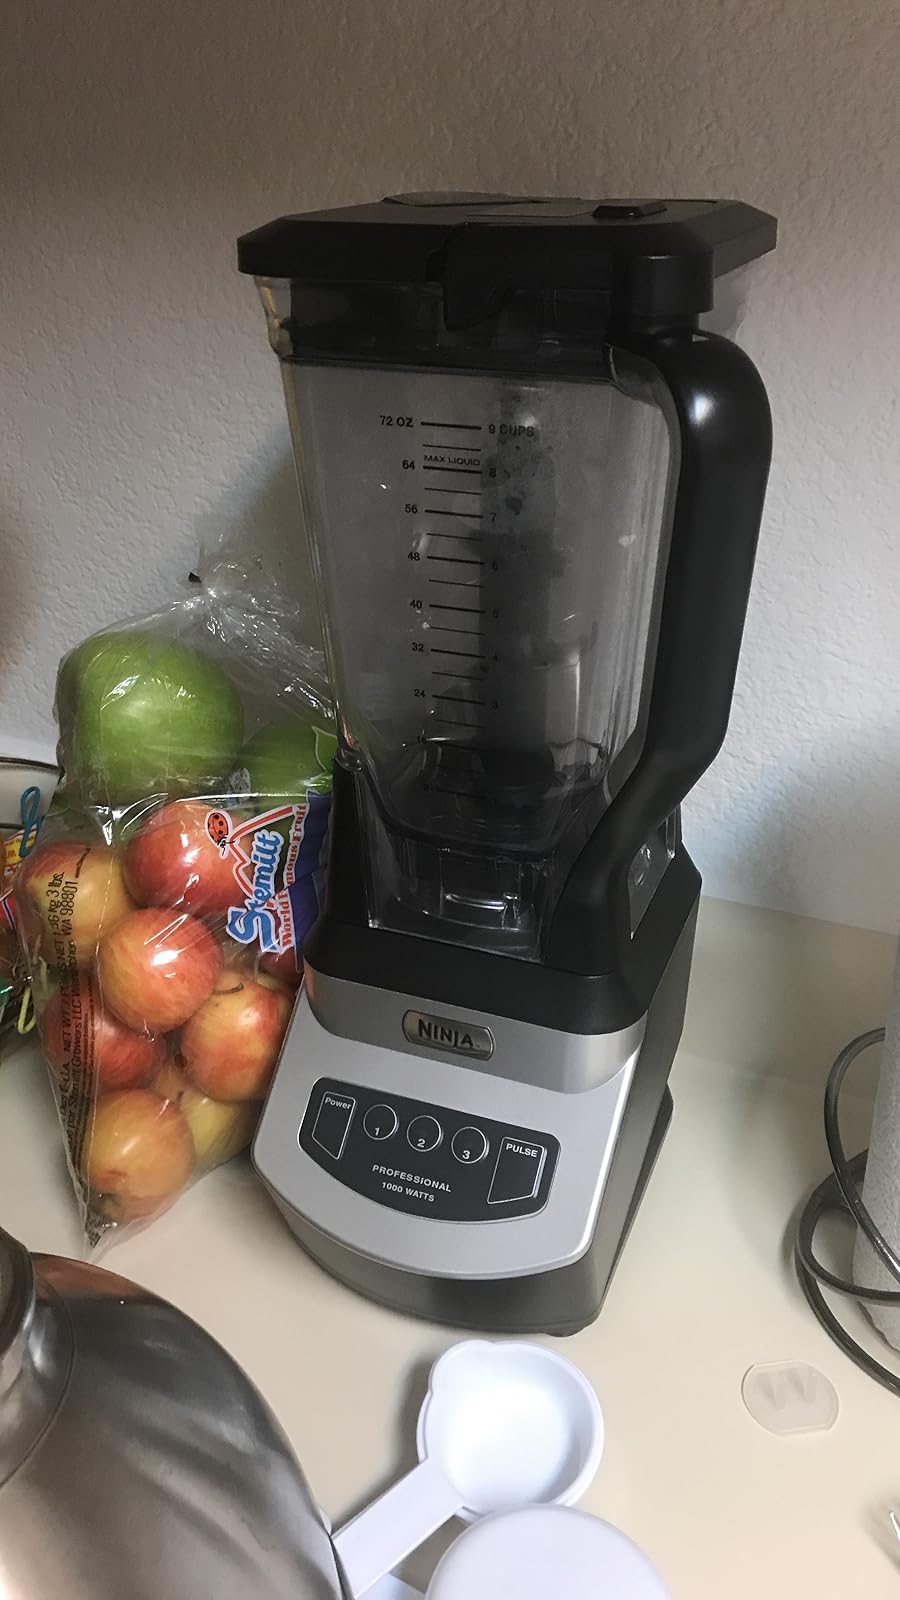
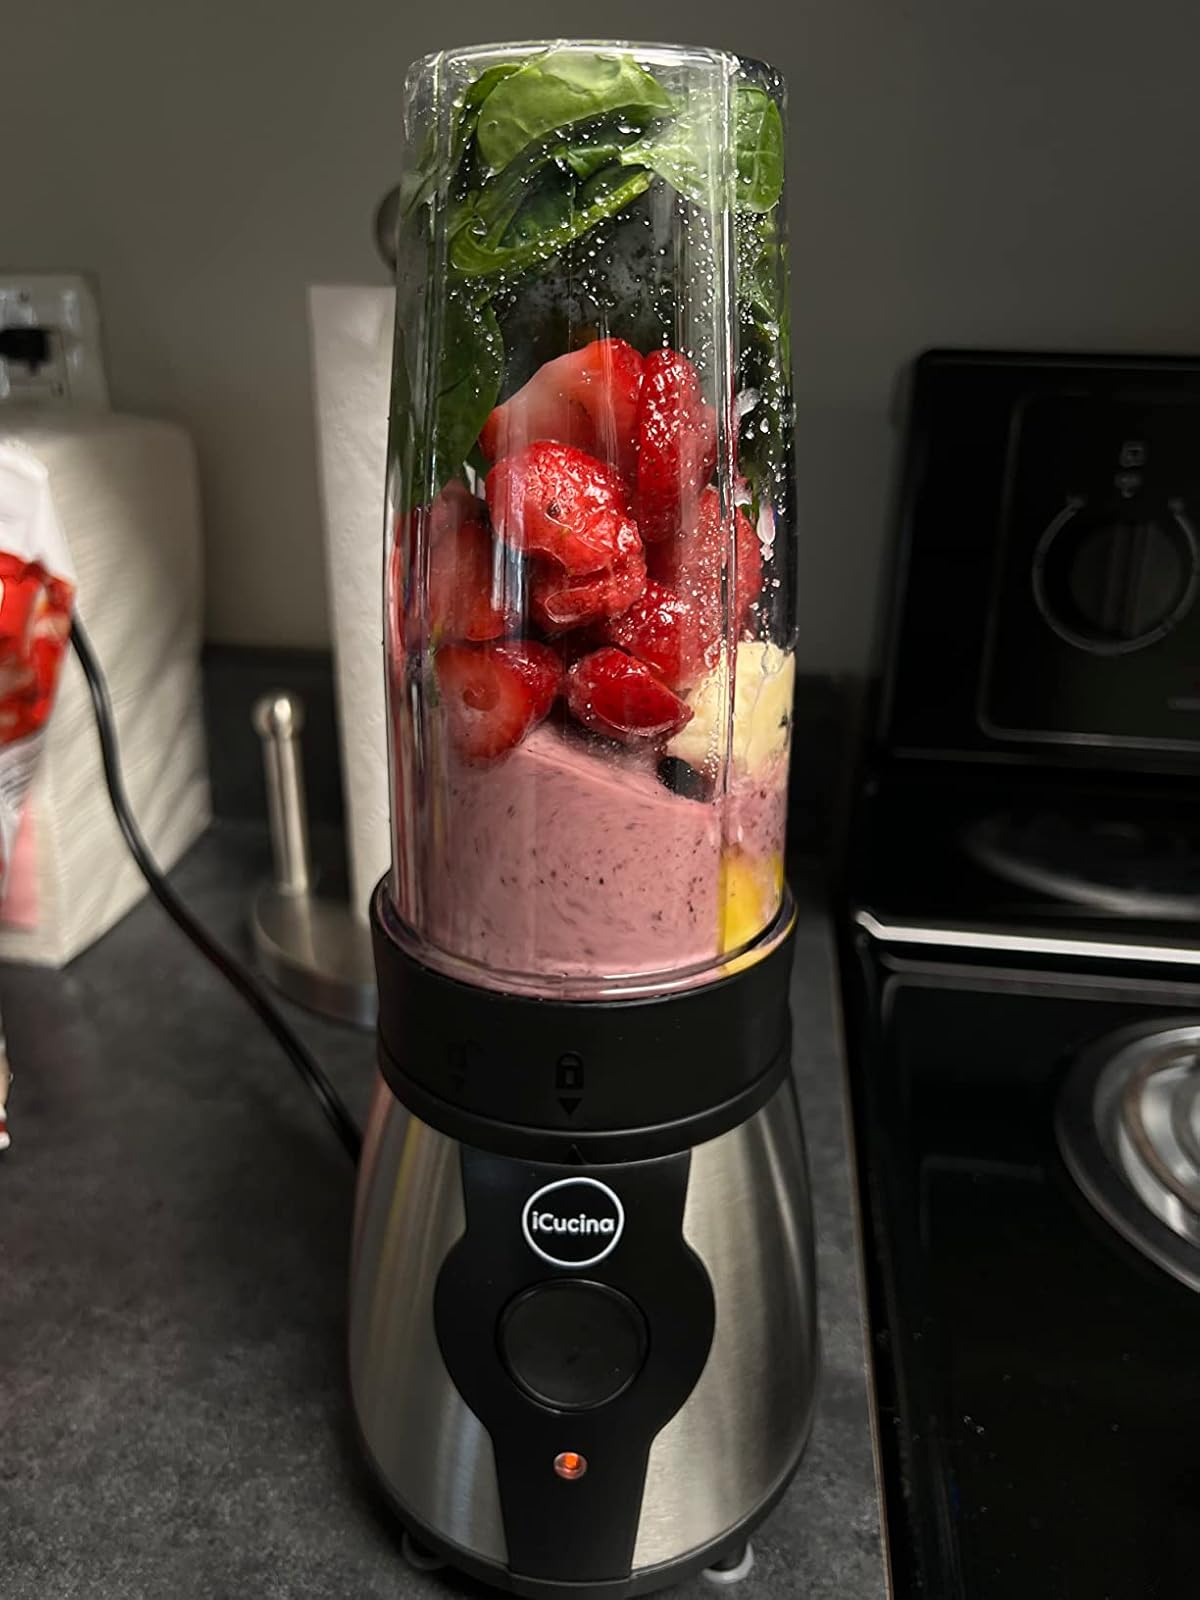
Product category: items_blender
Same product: no